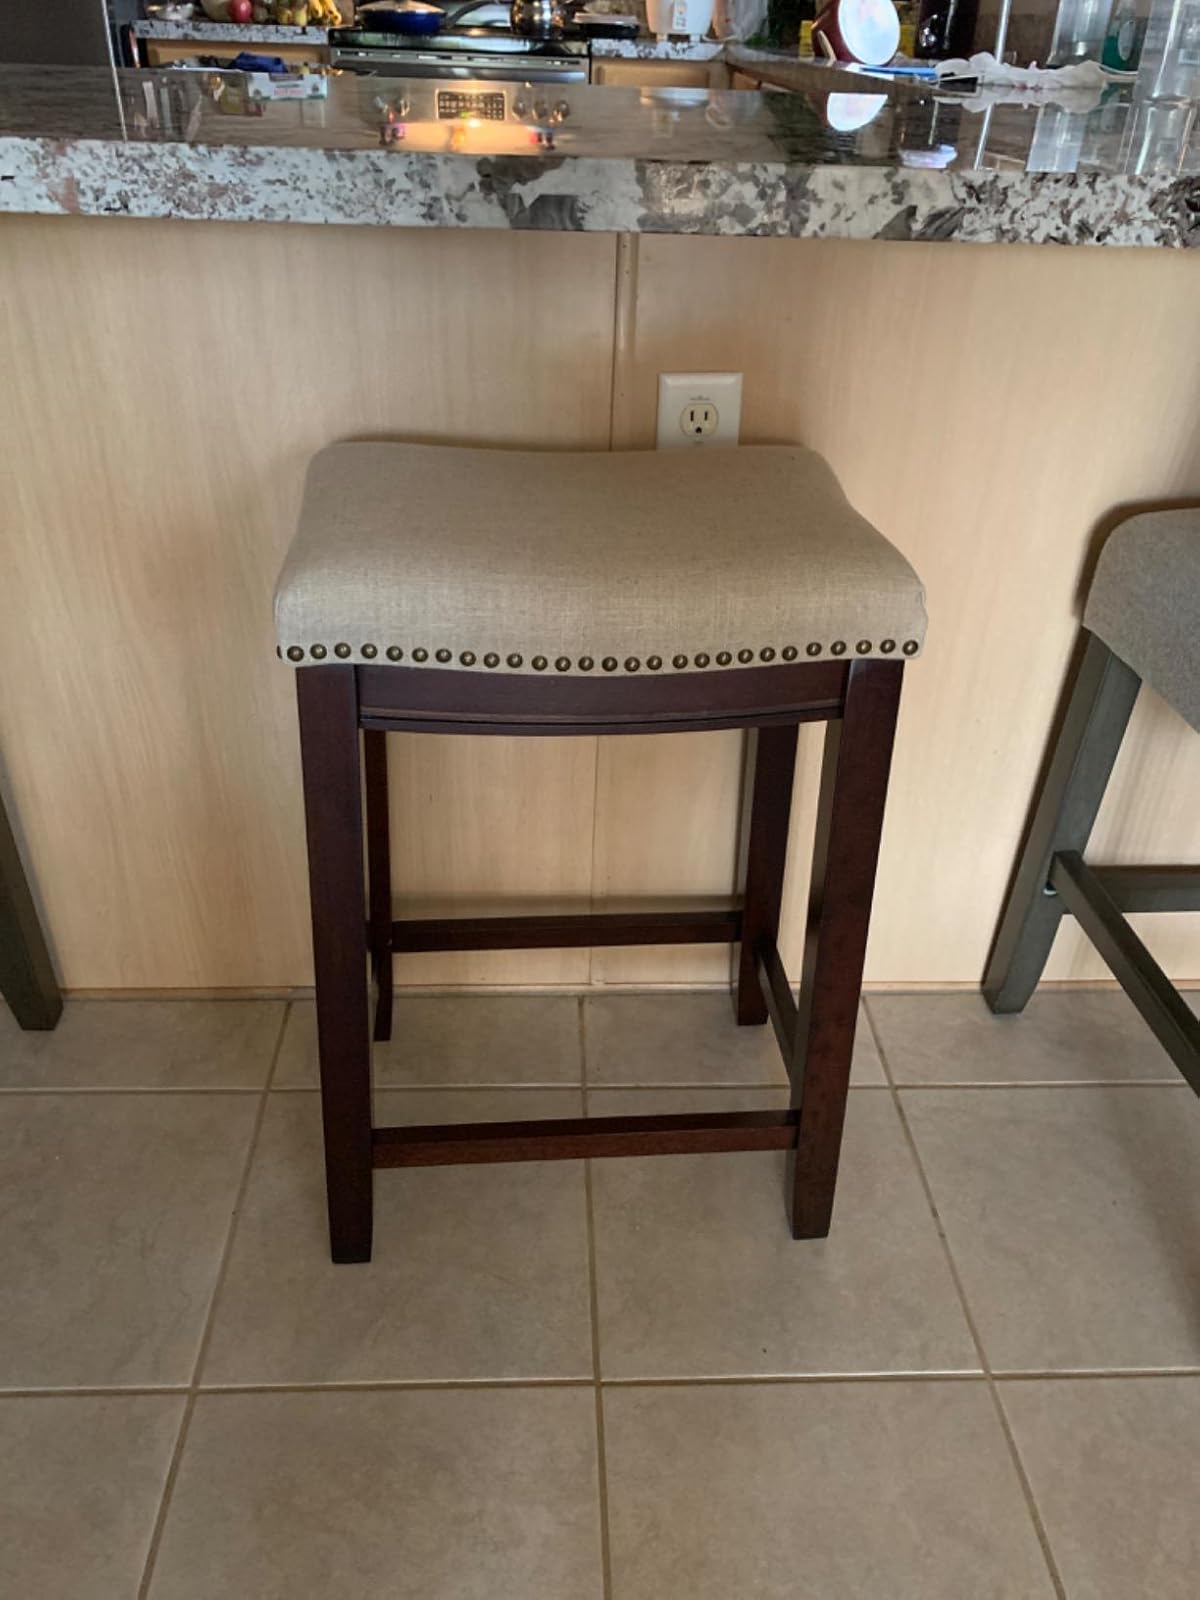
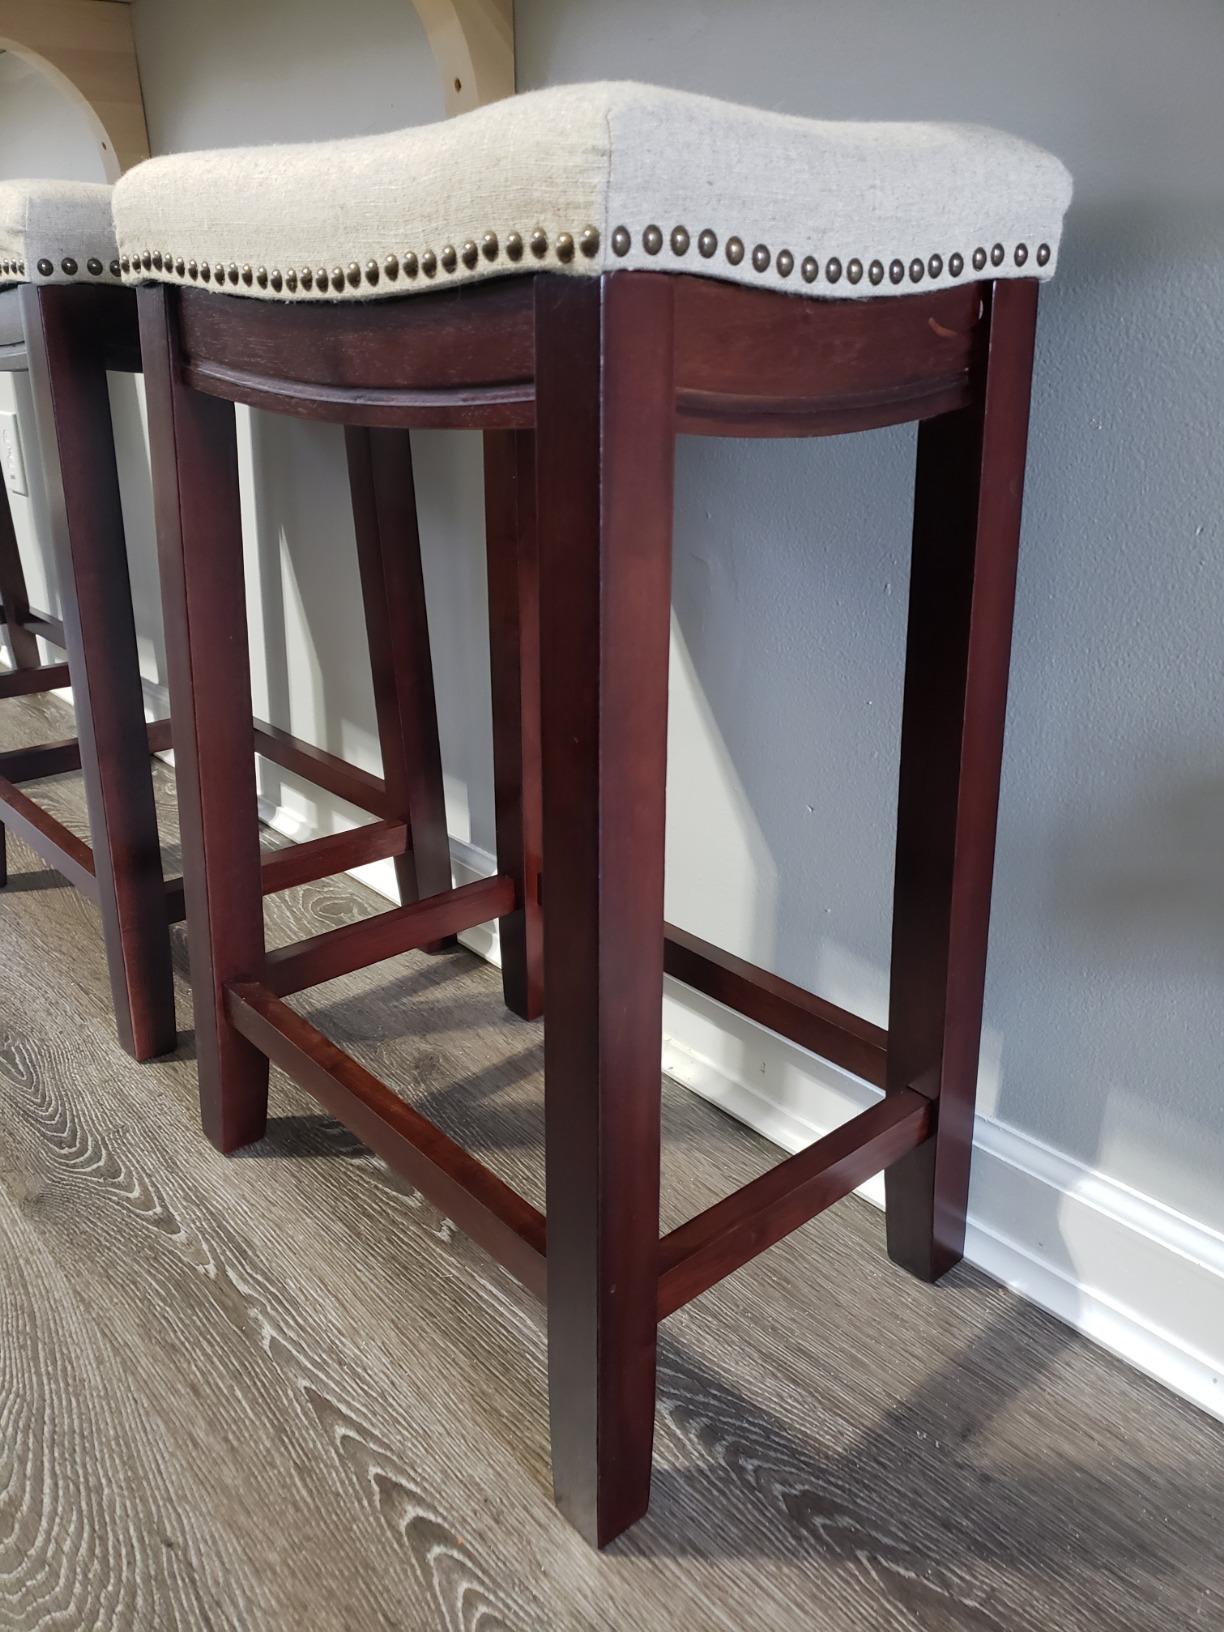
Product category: stool
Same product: yes